Initiation (2020 film)

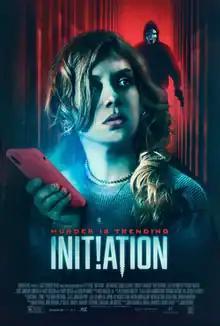
Theatrical release poster

Initiation (stylized as Init!ation) is a 2020 American slasher film directed, co-produced, and co-written by John Berardo, inspired by his short film "Dembanger", which described as an edgy slasher about a cruel social media game that twisted out of control and takes place at a university where a masked serial killer is murdering teenagers.